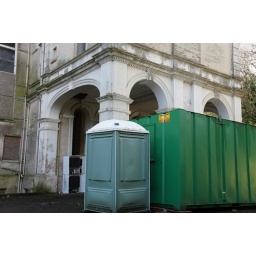
An entrance that is big enough to bring a full coach and horses to the front door under cover.